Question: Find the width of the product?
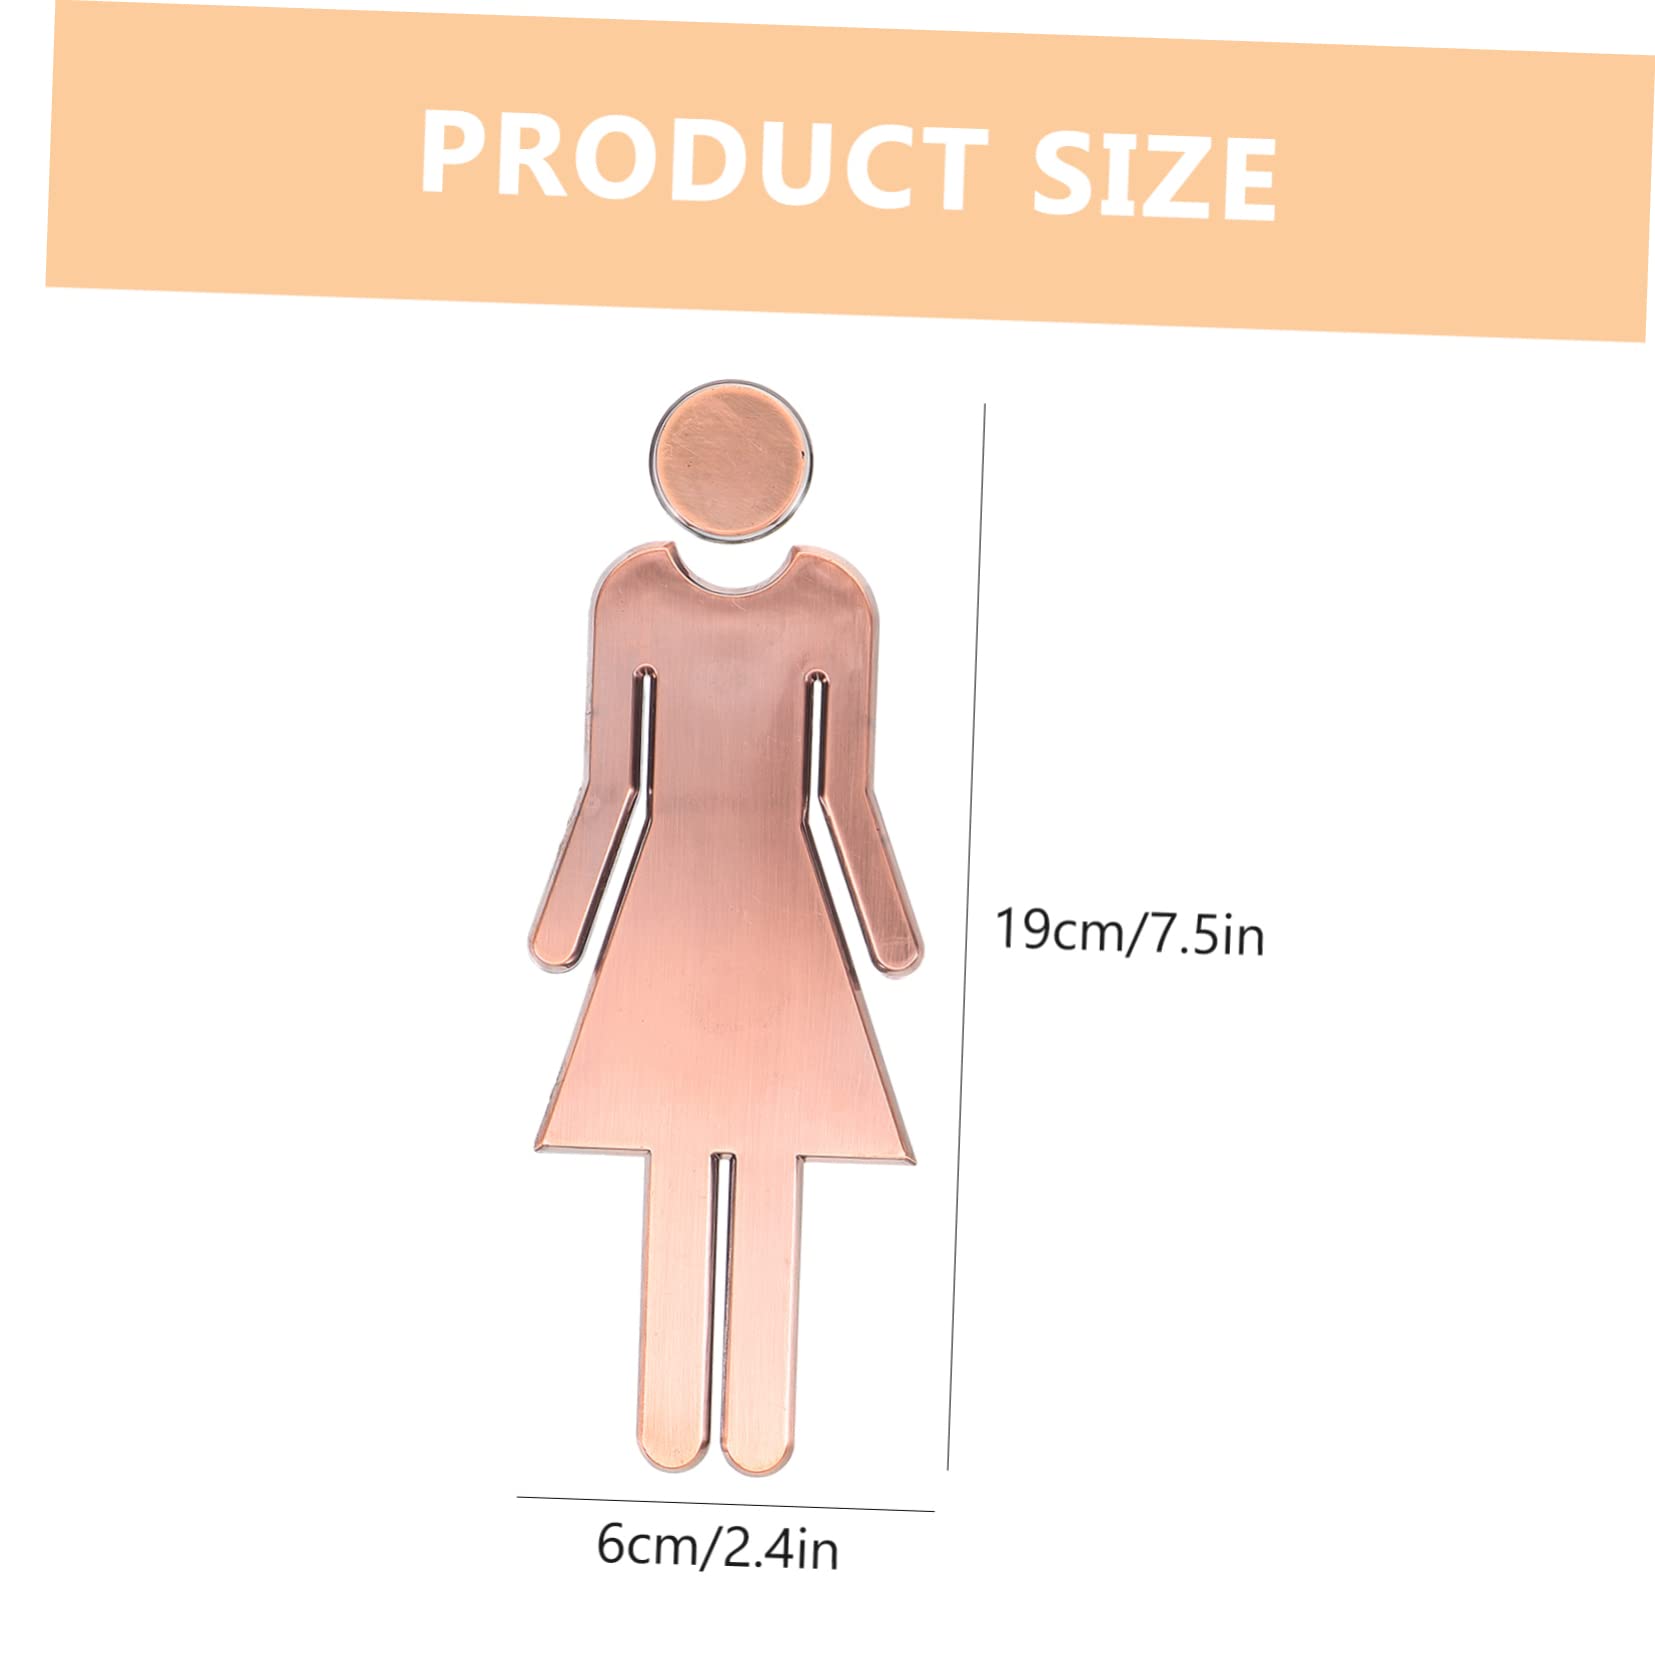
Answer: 6.0 centimetre